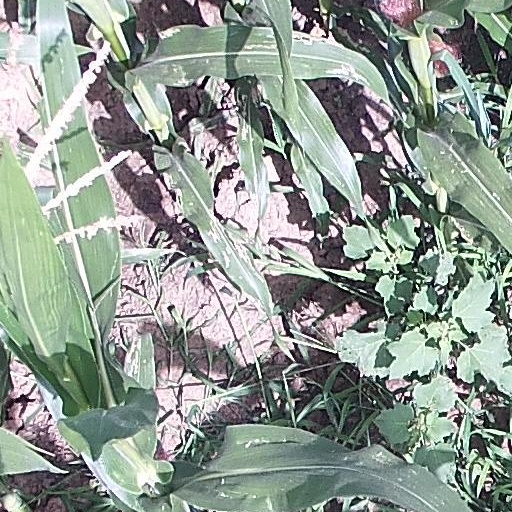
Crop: maize; corn